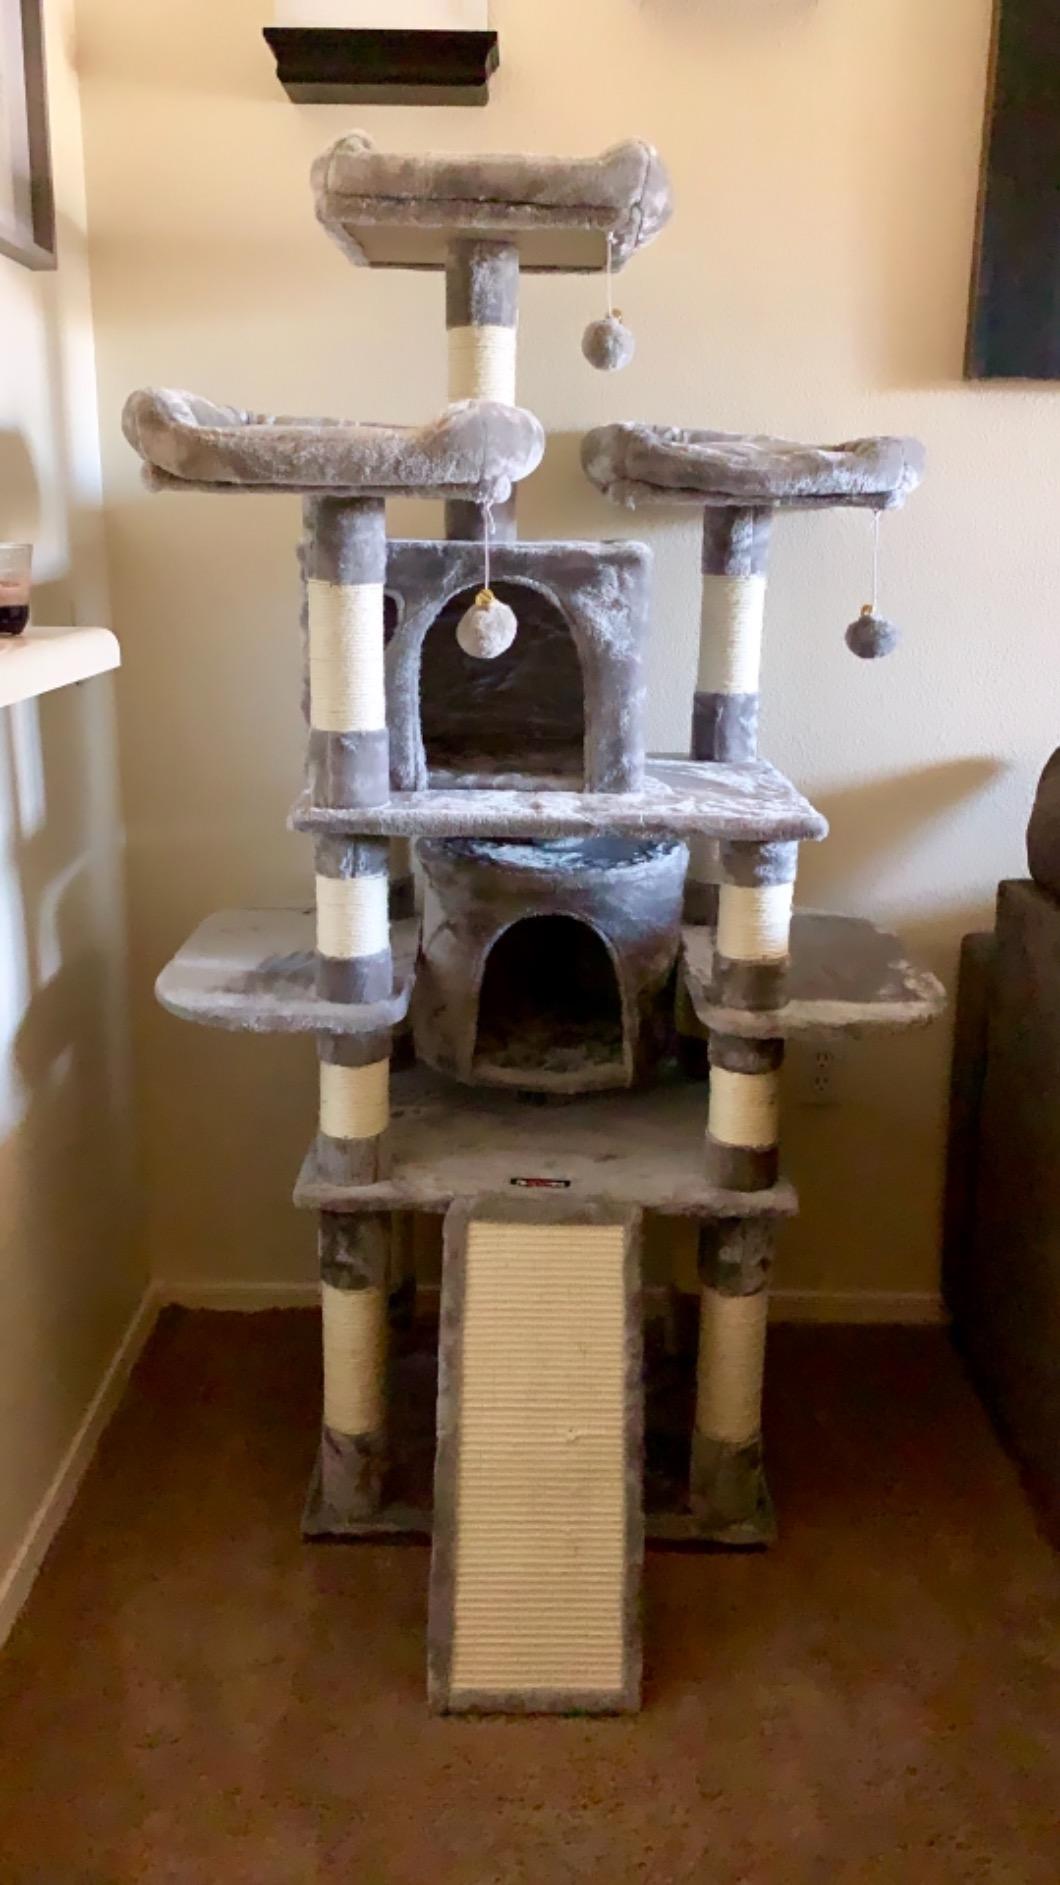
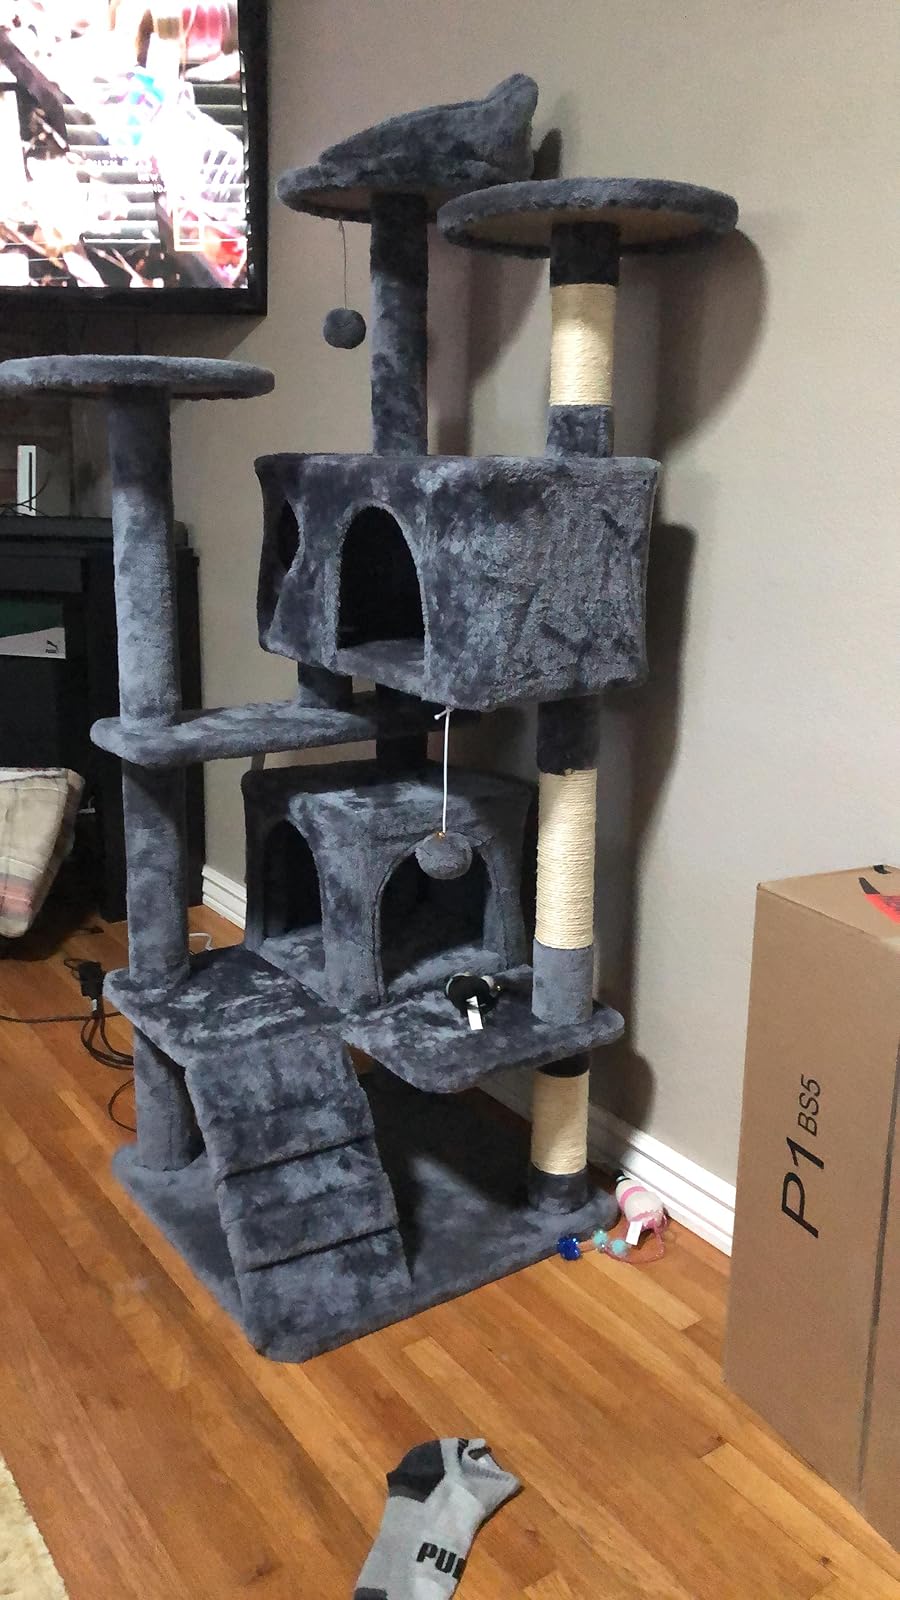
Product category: items_cat tree
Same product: no